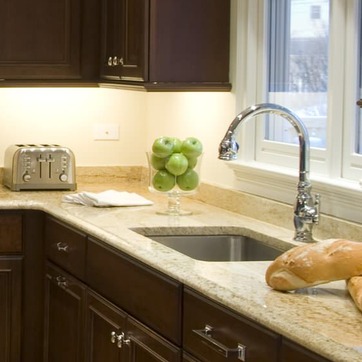
Material: food